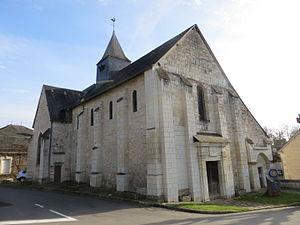
Eglise Saint Pierre de Veuil
Veuil est une commune française située dans le département de l'Indre, en région Centre-Val de Loire.
L'église Saint-Pierre de Veuil est une église catholique française. Elle est située sur le territoire de la commune de Veuil, dans le département de l'Indre, en région Centre-Val de Loire.